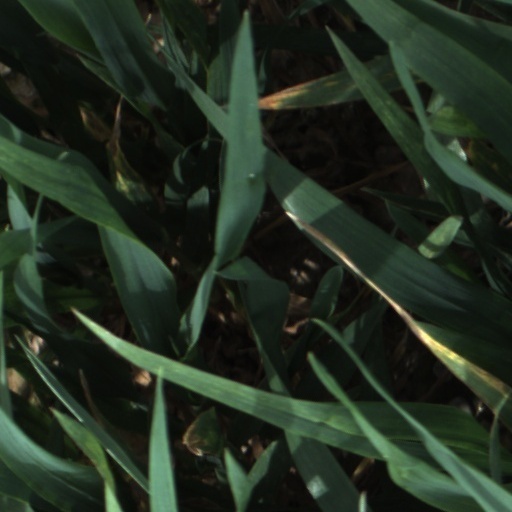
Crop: wheat